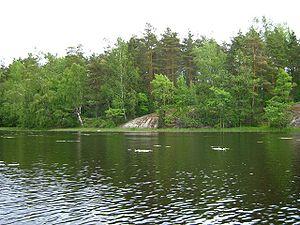
La Vuoksi ou Vouoksa est une rivière de Finlande et de Russie.